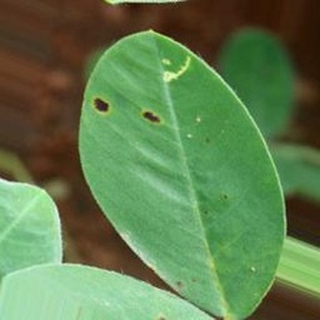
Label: groundnut_early_leaf_spot